Molham Babouli

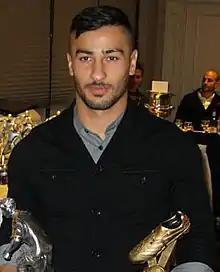

Babouli spent time at Sheridan College before joining the TFC Academy in 2014. He played with the senior academy side in the inaugural season of League1 Ontario, where he led the league in scoring with 27 goals in all competitions. TFC Academy would go on to win the regular season title and the Inter-Provincial Cup championship against CS Longueuil, the champions of the Première ligue de soccer du Québec. He won the Golden Boot and League MVP honours for the 2014 season.